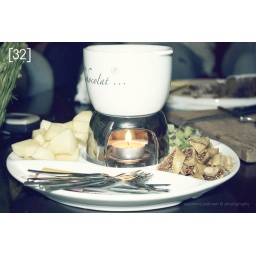
chocolate fondue with kiwi apple and fig.... so yummy!!!!!one more in comments :D